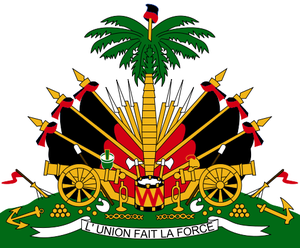
François Duvalier, surnommé « Papa Doc », né à Port-au-Prince le 14 avril 1907 et mort dans la même ville le 21 avril 1971, est un médecin et homme politique haïtien devenu président de la République d'Haïti de 1957 à 1964, et président à vie de 1964 à sa mort. Son règne fut marqué par la corruption et l'utilisation de milices privées, les tontons macoutes. Autoritaire, il multiplie les actes d'arrestation et de condamnation à mort. Allié par intérêt aux États-Unis, il utilise le culte de la personnalité pour être vu comme un dieu vivant par la population. Avant sa mort, il met en place une loi de succession pour que sa famille se maintienne au pouvoir. Son fils, Jean-Claude Duvalier, lui succède à son décès.
Jean-Claude Duvalier, dit « Baby Doc » ou « Bébé Doc », né le 3 juillet 1951 à Port-au-Prince, et mort à Pétion-Ville le 4 octobre 2014, est un homme politique haïtien, président du pays jusqu'à son renversement en 1986.